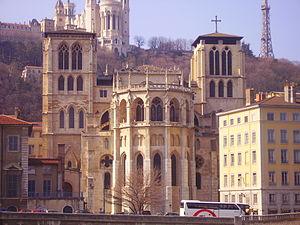
La primatiale Saint-Jean-Baptiste-et-Saint-Étienne est le siège épiscopal de l'archidiocèse de Lyon. Elle a rang de cathédrale et de primatiale : l'archevêque de Lyon a le titre de Primat des Gaules ; le poste est actuellement géré par l'administrateur apostolique du diocèse, Mᵍʳ Michel Dubost, nommé en juin 2019.
Lyon, de l'an mil au Moyen Âge tardif, voit la cité suivre avec un temps de retard la plupart des grandes évolutions urbaines de l'Europe médiévale. Son maître, l'archevêque, reste longtemps un seigneur temporel indiscutable, partageant le pouvoir avec le chapitre de Saint-Jean. Le pouvoir bourgeois ne s'y développe qu'avec peine. Le début du XIVᵉ siècle marque une césure importante, avec l'entrée définitive de Lyon dans le giron du royaume de France et la prise du pouvoir municipal par les bourgeois laïcs.